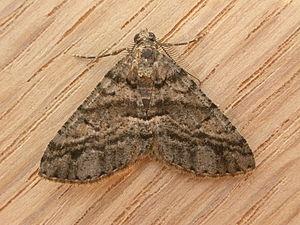
Lipogya_eutheta
Lipogya eutheta est une espèce de lépidoptères de la famille des Geometridae, et vivant en Australie.